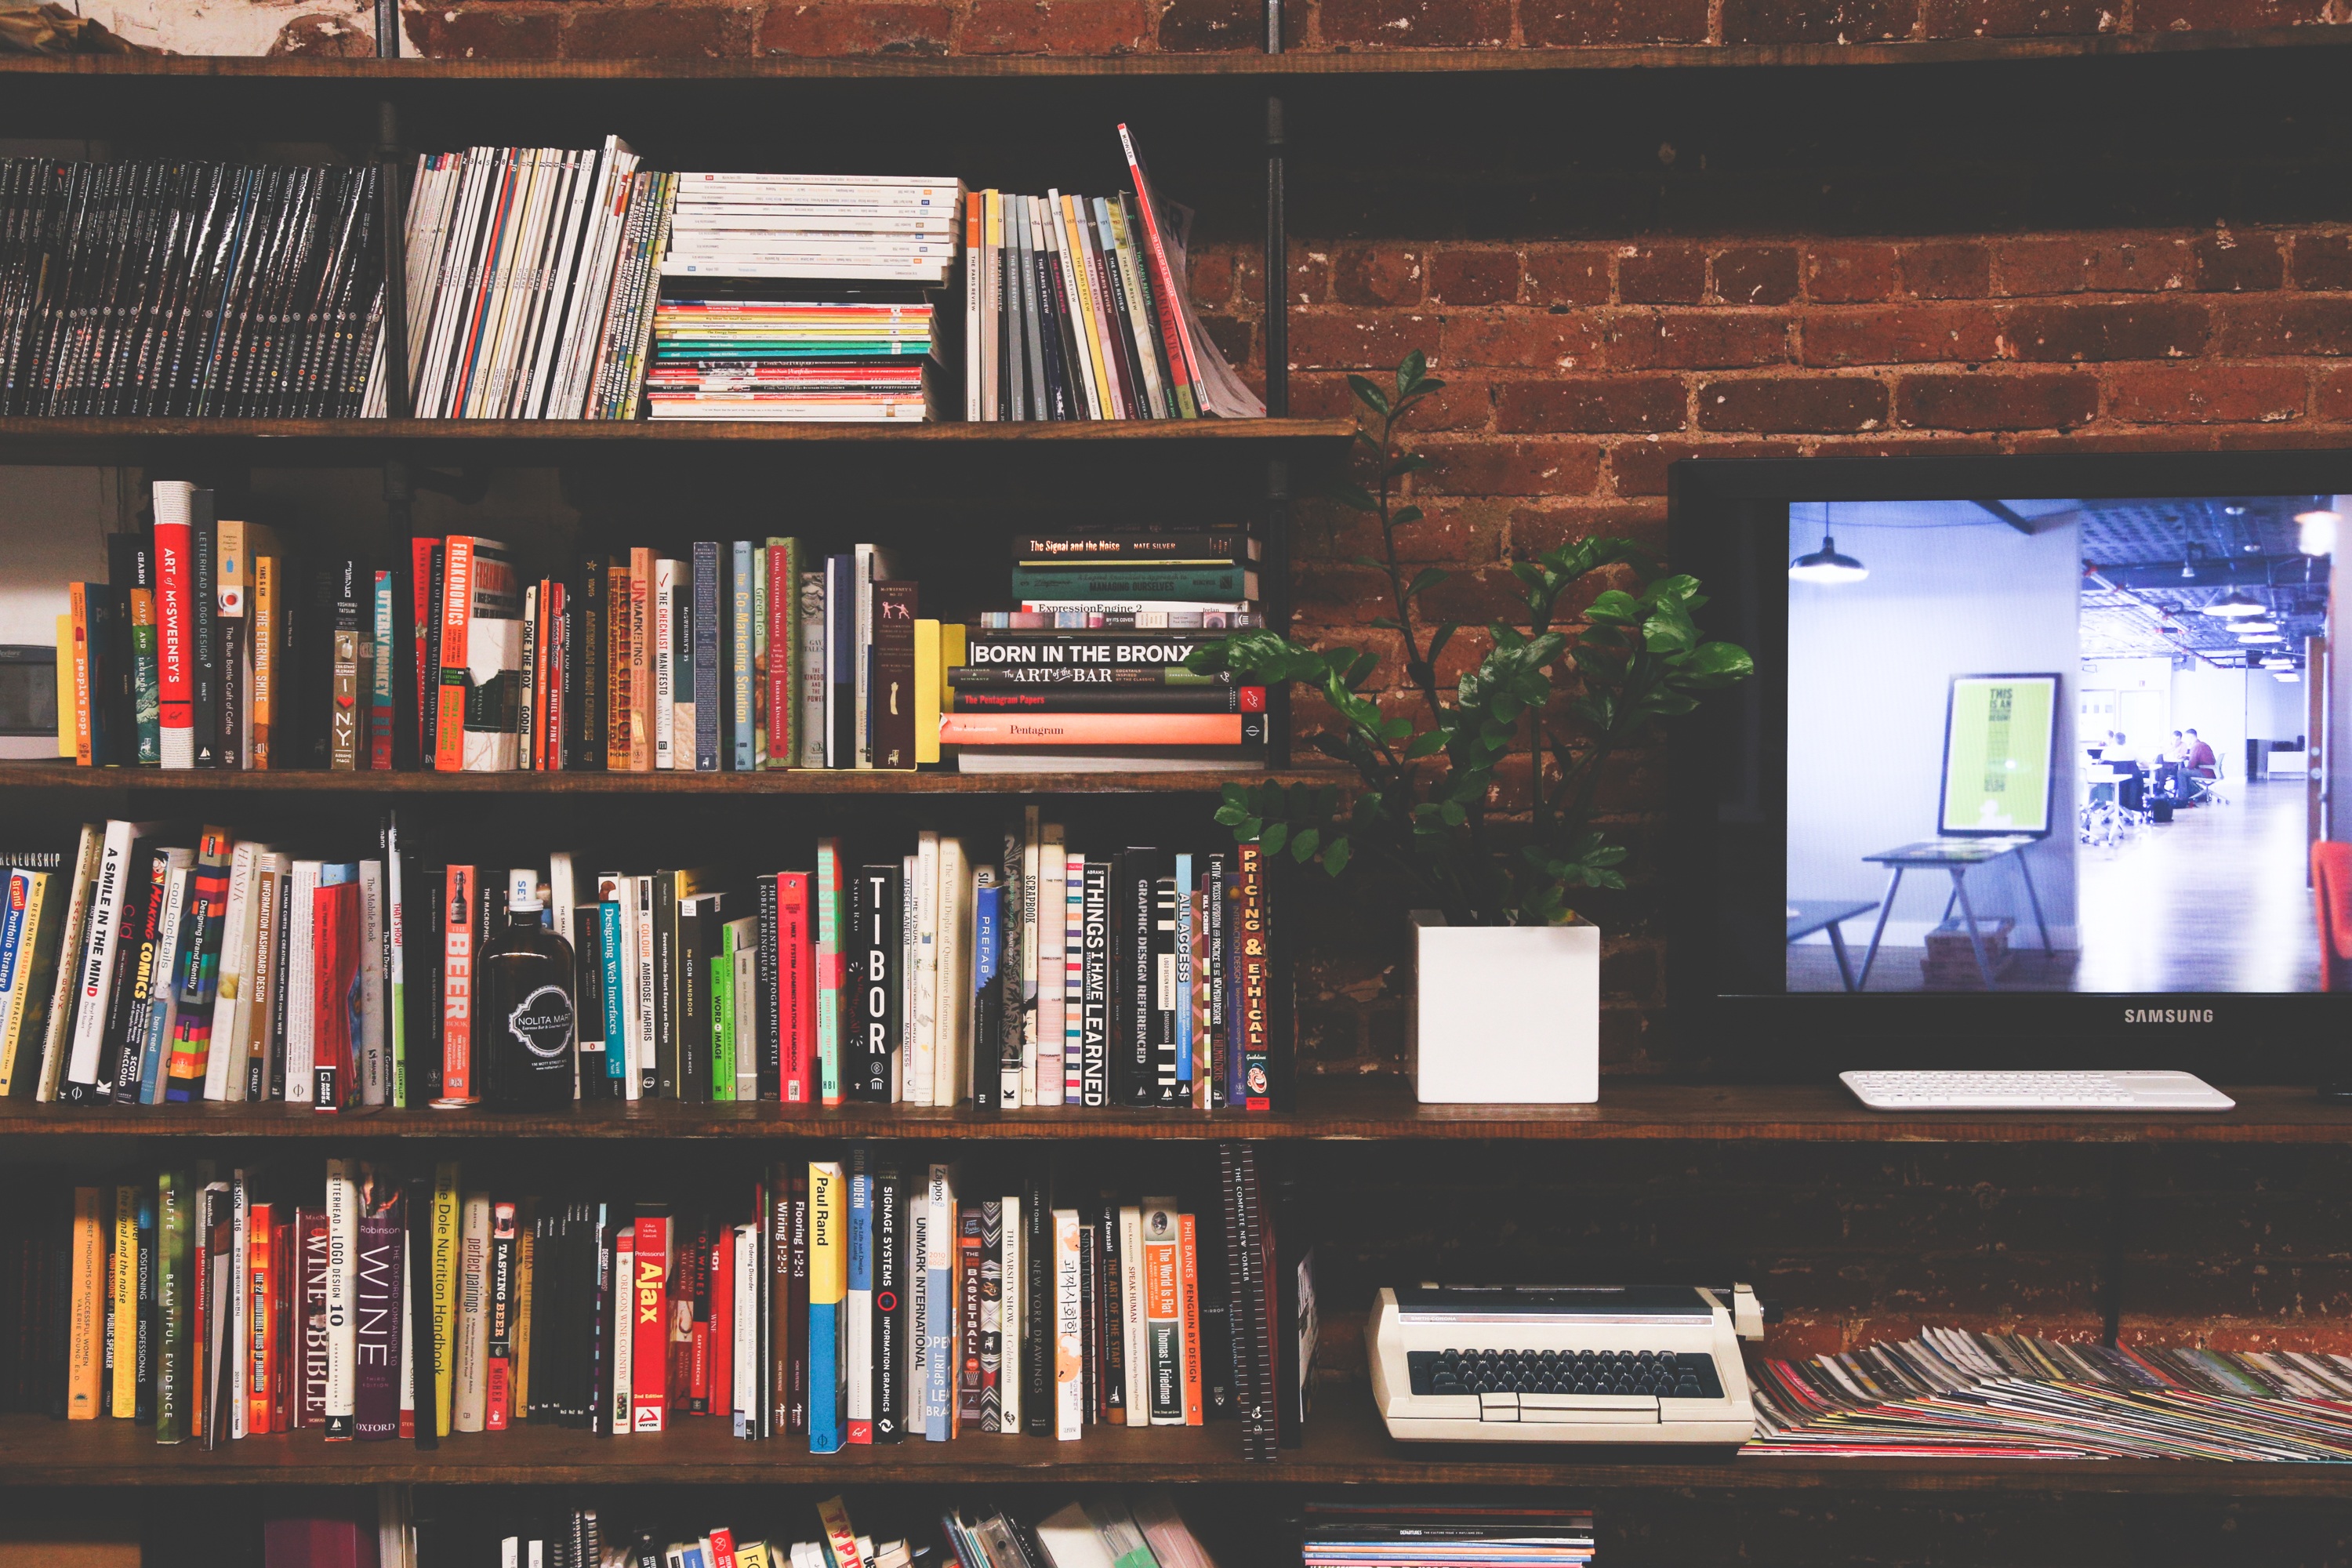
book, read, interior, reading, shelf, tv, stack, furniture, room, modern, bookshelf, education, literature, study, library, books, university, school, studying, learning, information, multimedia, cupboard, wisdom, knowledge, personal computer hardware